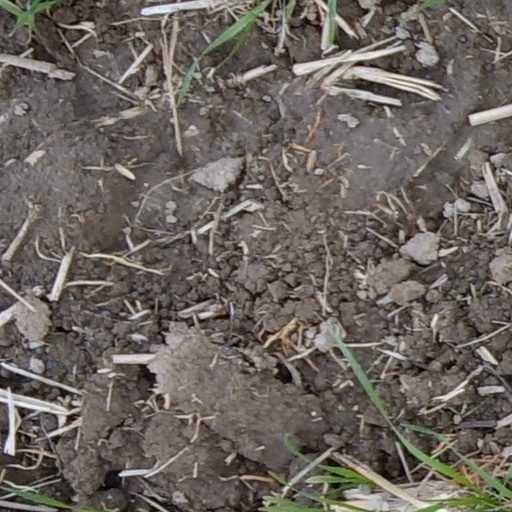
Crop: wheat